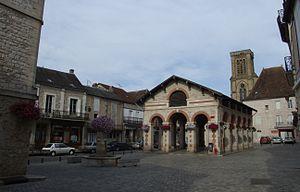
La halle (XIXème siècle), Gramat, Lot, FRANCE